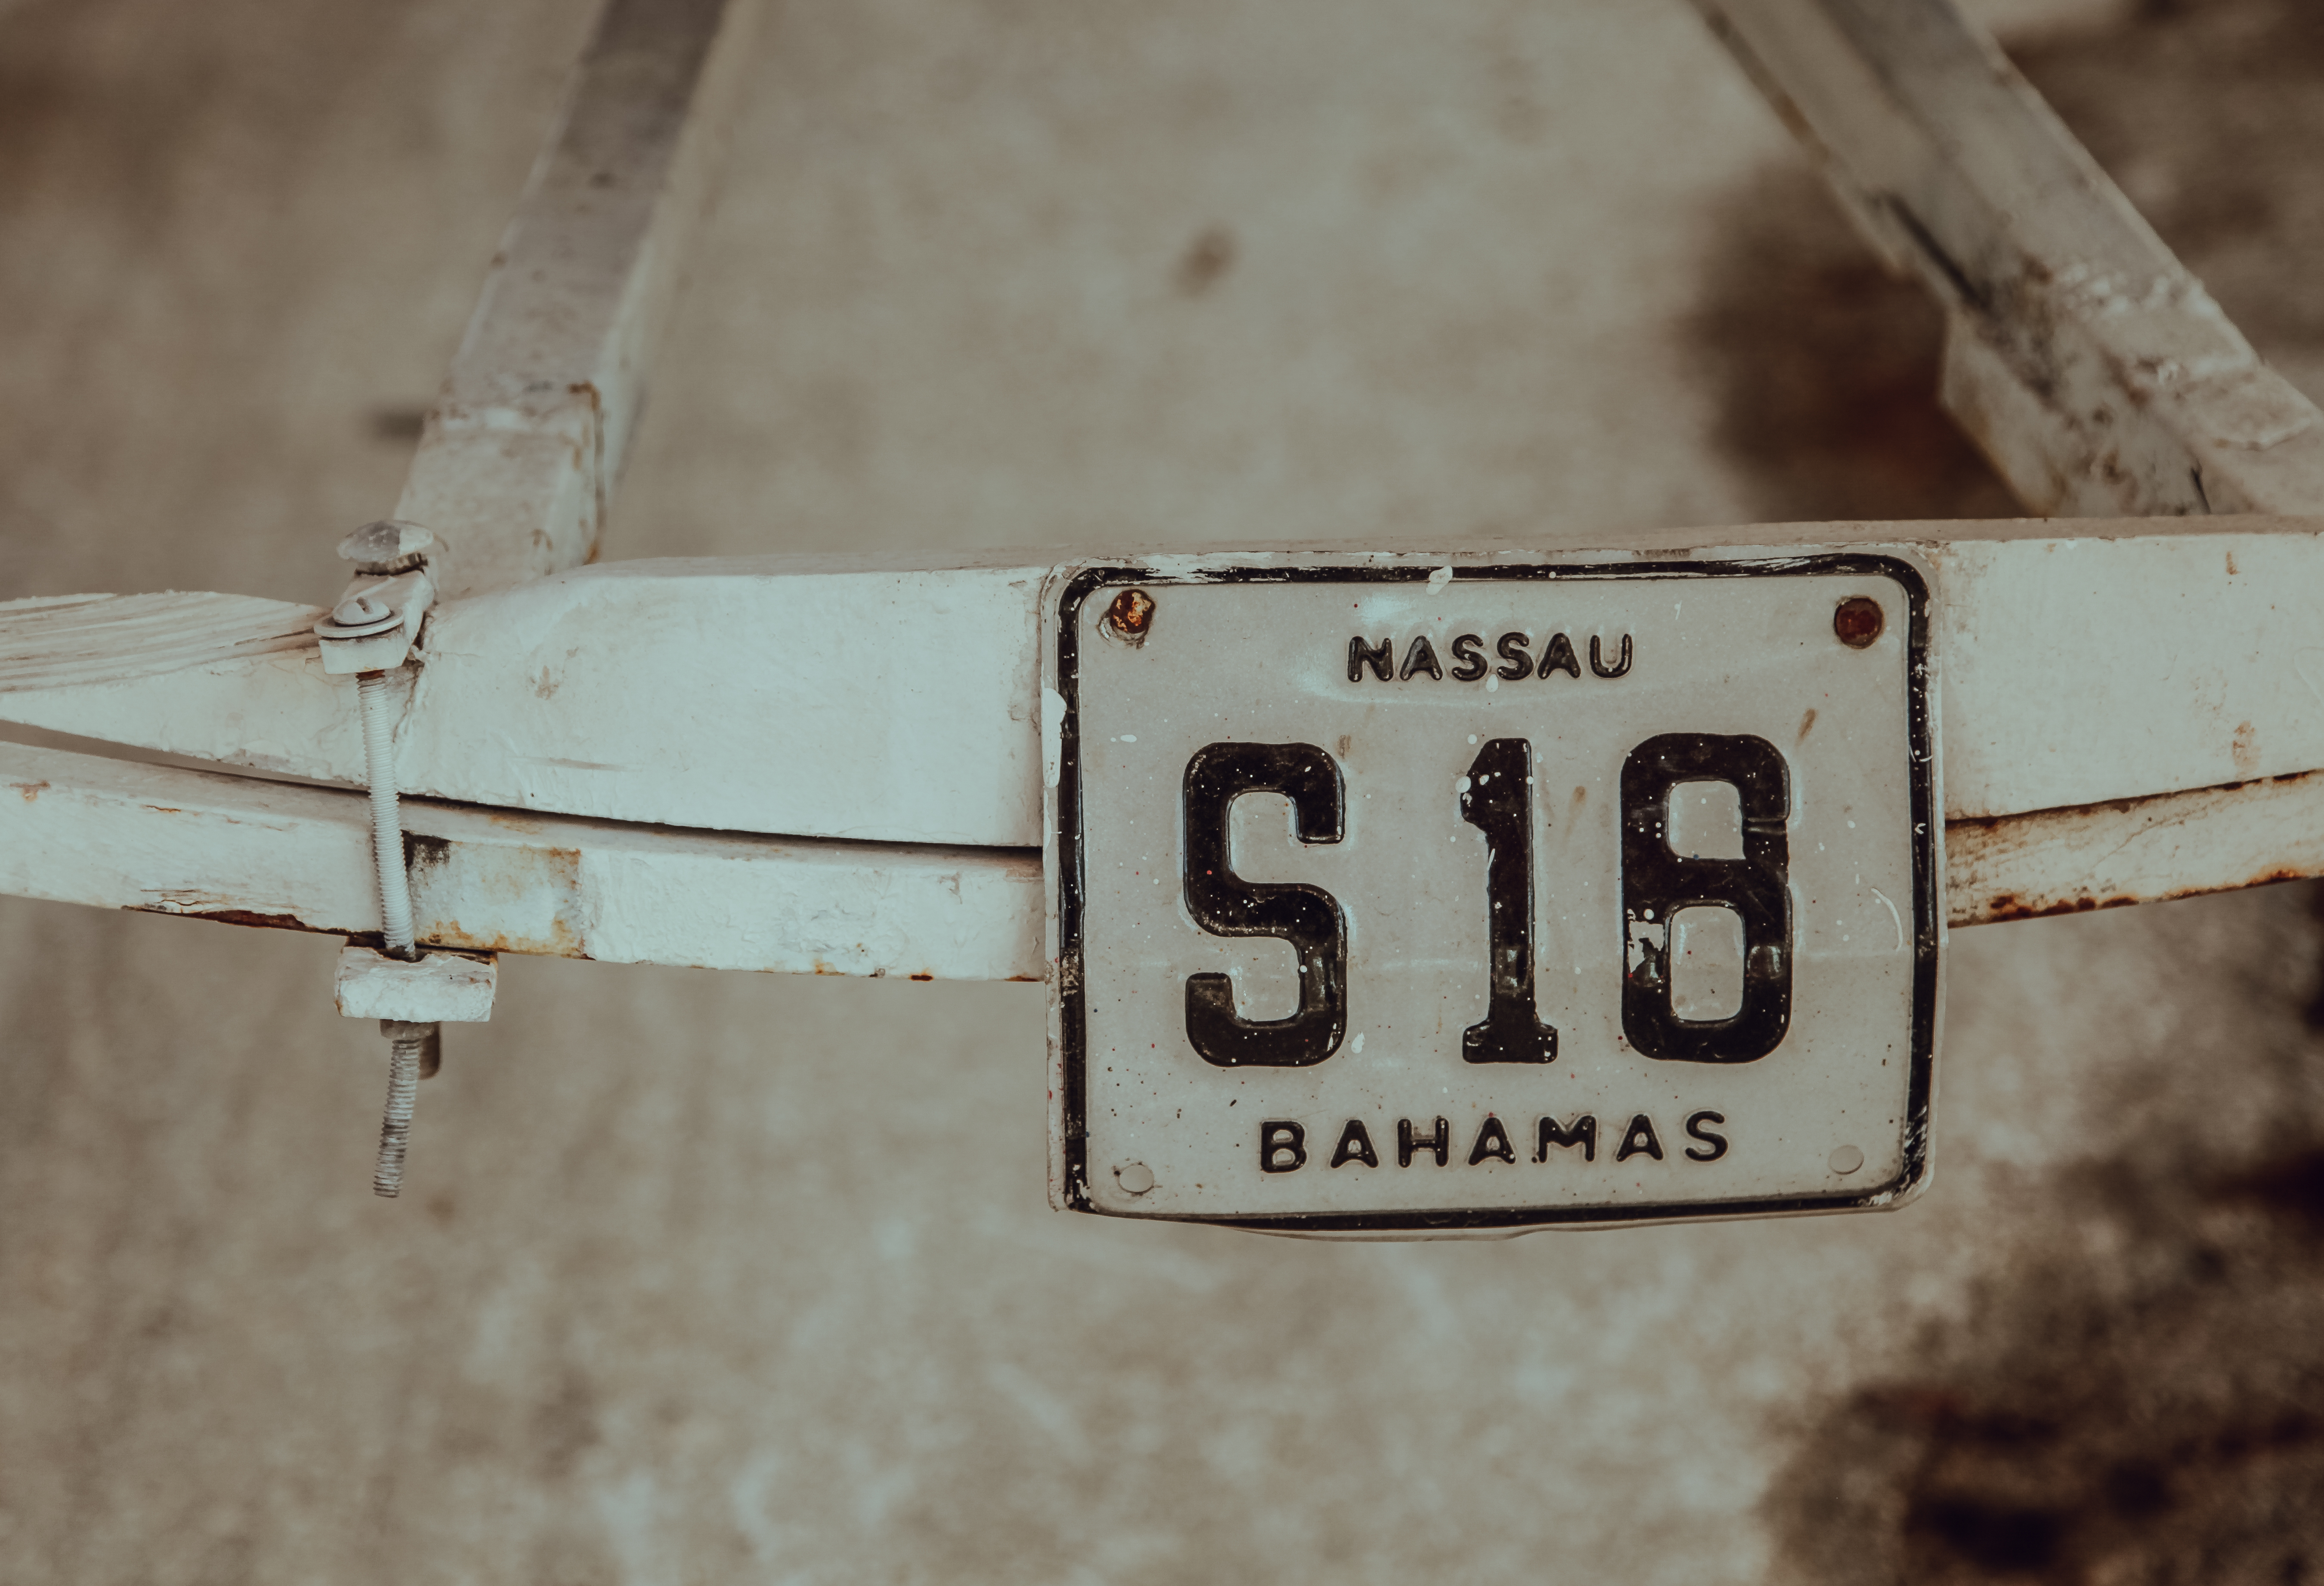
hand, wood, white, vintage, number, old, sign, signage, glasses, minimal, shape, fashion accessory